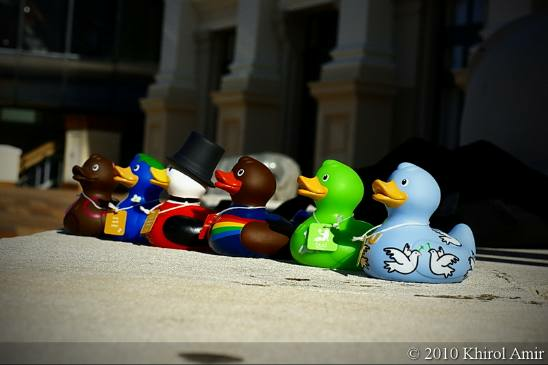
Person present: No